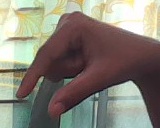
ASL sign: Q